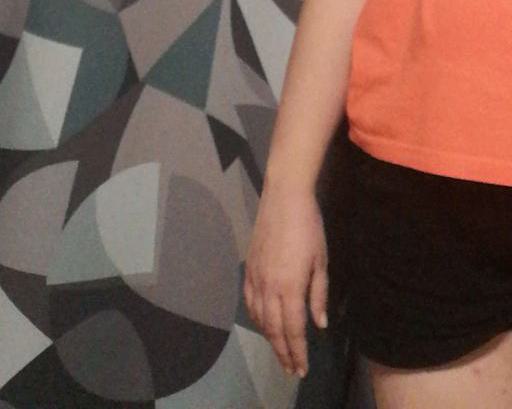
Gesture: no_gesture